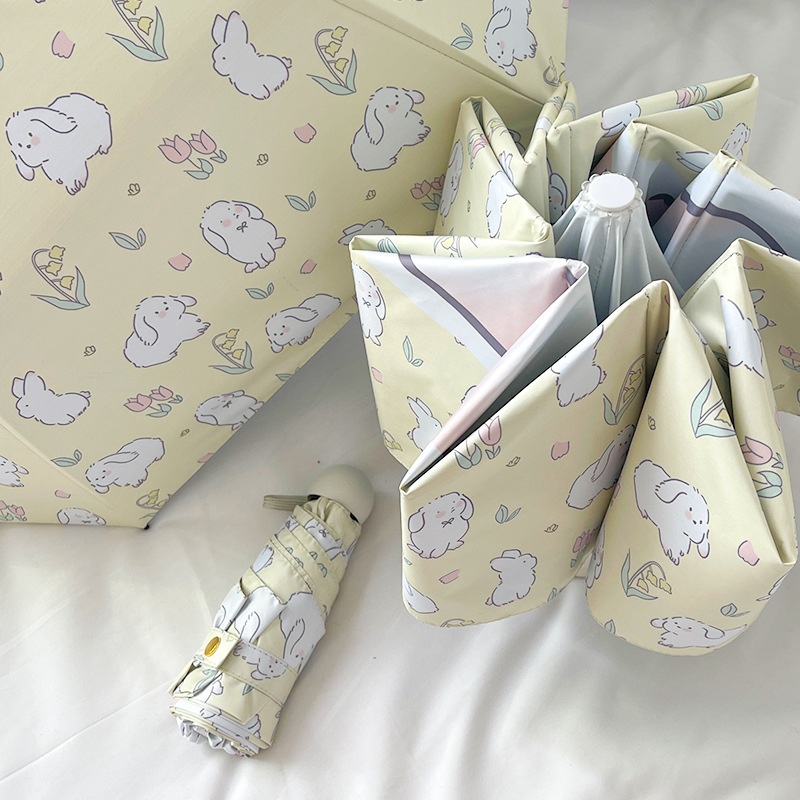
White Rabbit Mini 5-Fold Umbrella - Portable, Anti-UV, Black Glue Coating
Charming Patterned Folding Umbrella - Ultimate Sun & Rain Protection Stay protected from the sun and rain with our delightful patterned folding umbrella! This compact and lightweight umbrella features a beautiful design, perfect for adding a touch of elegance to your everyday style. Its five-fold, six-rib construction makes it incredibly portable, easily fitting into your purse or backpack. Key Features: UPF50+ UV Protection: Blocks 90% of UVA rays to keep your skin safe from the sun's harmful effects. Black Glue Coating: Provides excellent sun protection and heat insulation. Compact & Lightweight: Folds down to a small size for easy carrying. Durable Construction: Five-fold, six-rib design for enhanced stability. 210T High-Density Fabric: Water-resistant and quick-drying. Manual Operation: Reliable and easy to use. This versatile umbrella is perfect for both sunny and rainy days. Whether you're strolling through the city or traveling abroad, this decorative parasol will be your reliable companion. Order yours today and enjoy stylish protection from the elements! Delivery Timeframe Please note that we cannot guarantee the exact date of arrival, and the delivery timeframes (excluding weekends and public holidays) are as follows: For customers in Victoria, approximately 7-10 working days; For customers in NSW, SA, ACT, and QLD, approximately 9-12 working days; For customers in WA, NT, and TAS, approximately 9-12 working days. Returns, Refunds, and Replacements Products that are received faulty, damaged, or not as described are eligible for a return, refund, or replacement in accordance with the Australian Consumer Law (ACL). We are committed to ensuring all products meet the standards of quality and reliability expected by our customers. Please note, however, that we do not accept returns or provide refunds for change of mind. We encourage you to carefully consider your purchase to ensure it meets your needs and expectations.
Brand: Go Warehouse
Category: Home & Garden > Parasols & Rain Umbrellas > Parasols